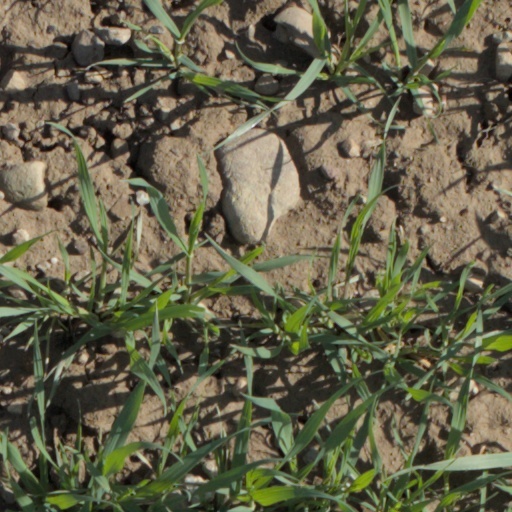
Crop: wheat